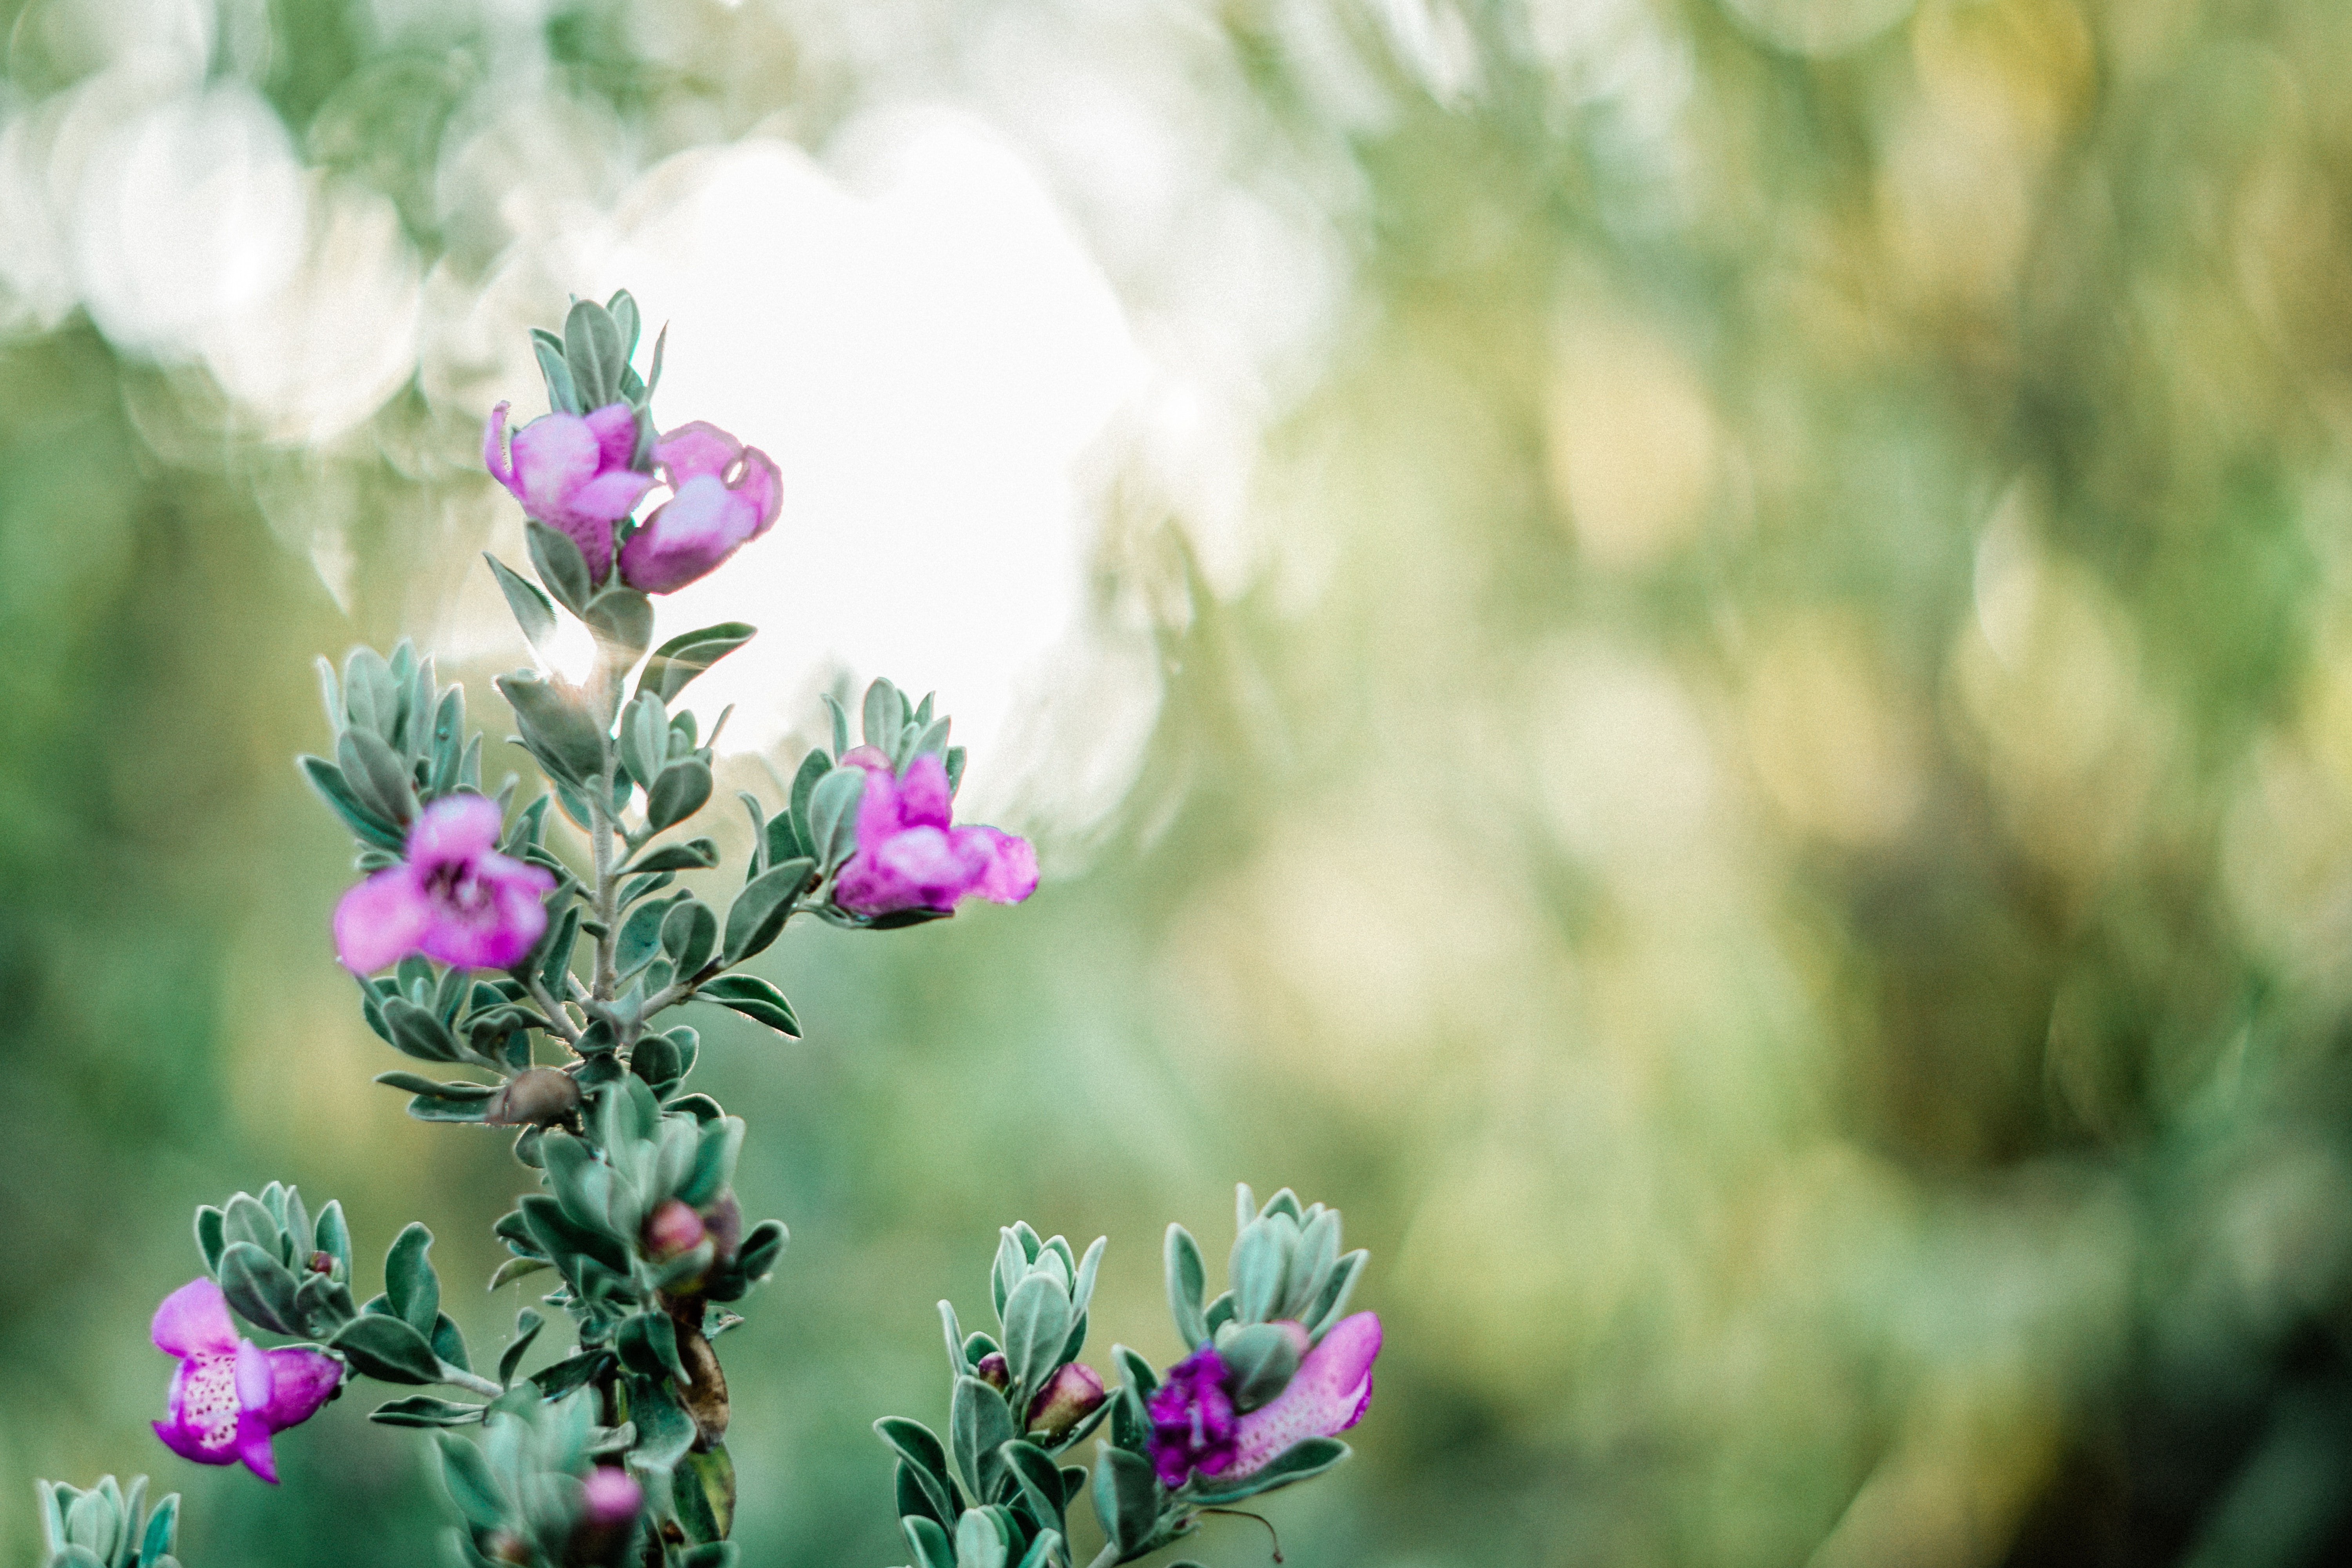
flowering plant, flower, nature, plant, petal, pink, spring, botany, wildflower, photography, subshrub, herbaceous plant, bud, sweet peas, perennial plant